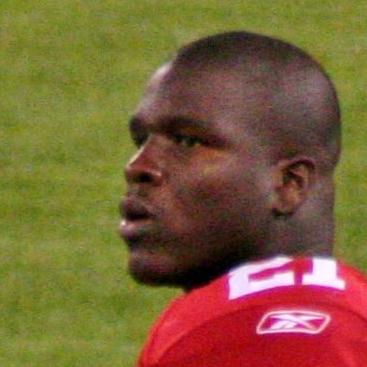
Age: 25